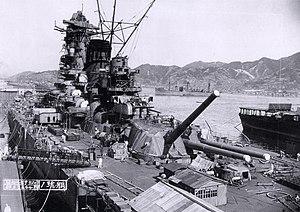
Le Yamato était le navire principal de la classe de cuirassés Yamato de la Marine impériale japonaise lors de la Seconde Guerre mondiale. Lui et son sister-ship, le Musashi, étaient les cuirassés les plus lourds et les plus puissamment armés jamais construits, déplaçant 72 800 tonnes à pleine charge avec neuf canons Type 94 d'un calibre de 460 mm. Les deux navires ont été coulés durant la Seconde Guerre mondiale.
Le complexe militaro-industriel du Japon fait essentiellement référence à l'industrie de l'armement de l'Empire du Japon jusque 1945. Il était équivalent à ses homologues américain, allemand ou français.
L’économie du Japon traite de la situation économique conjoncturelle et structurelle du Japon.
L'arsenal naval de Kure est l'un des quatre principaux chantiers navals de la Marine impériale japonaise.